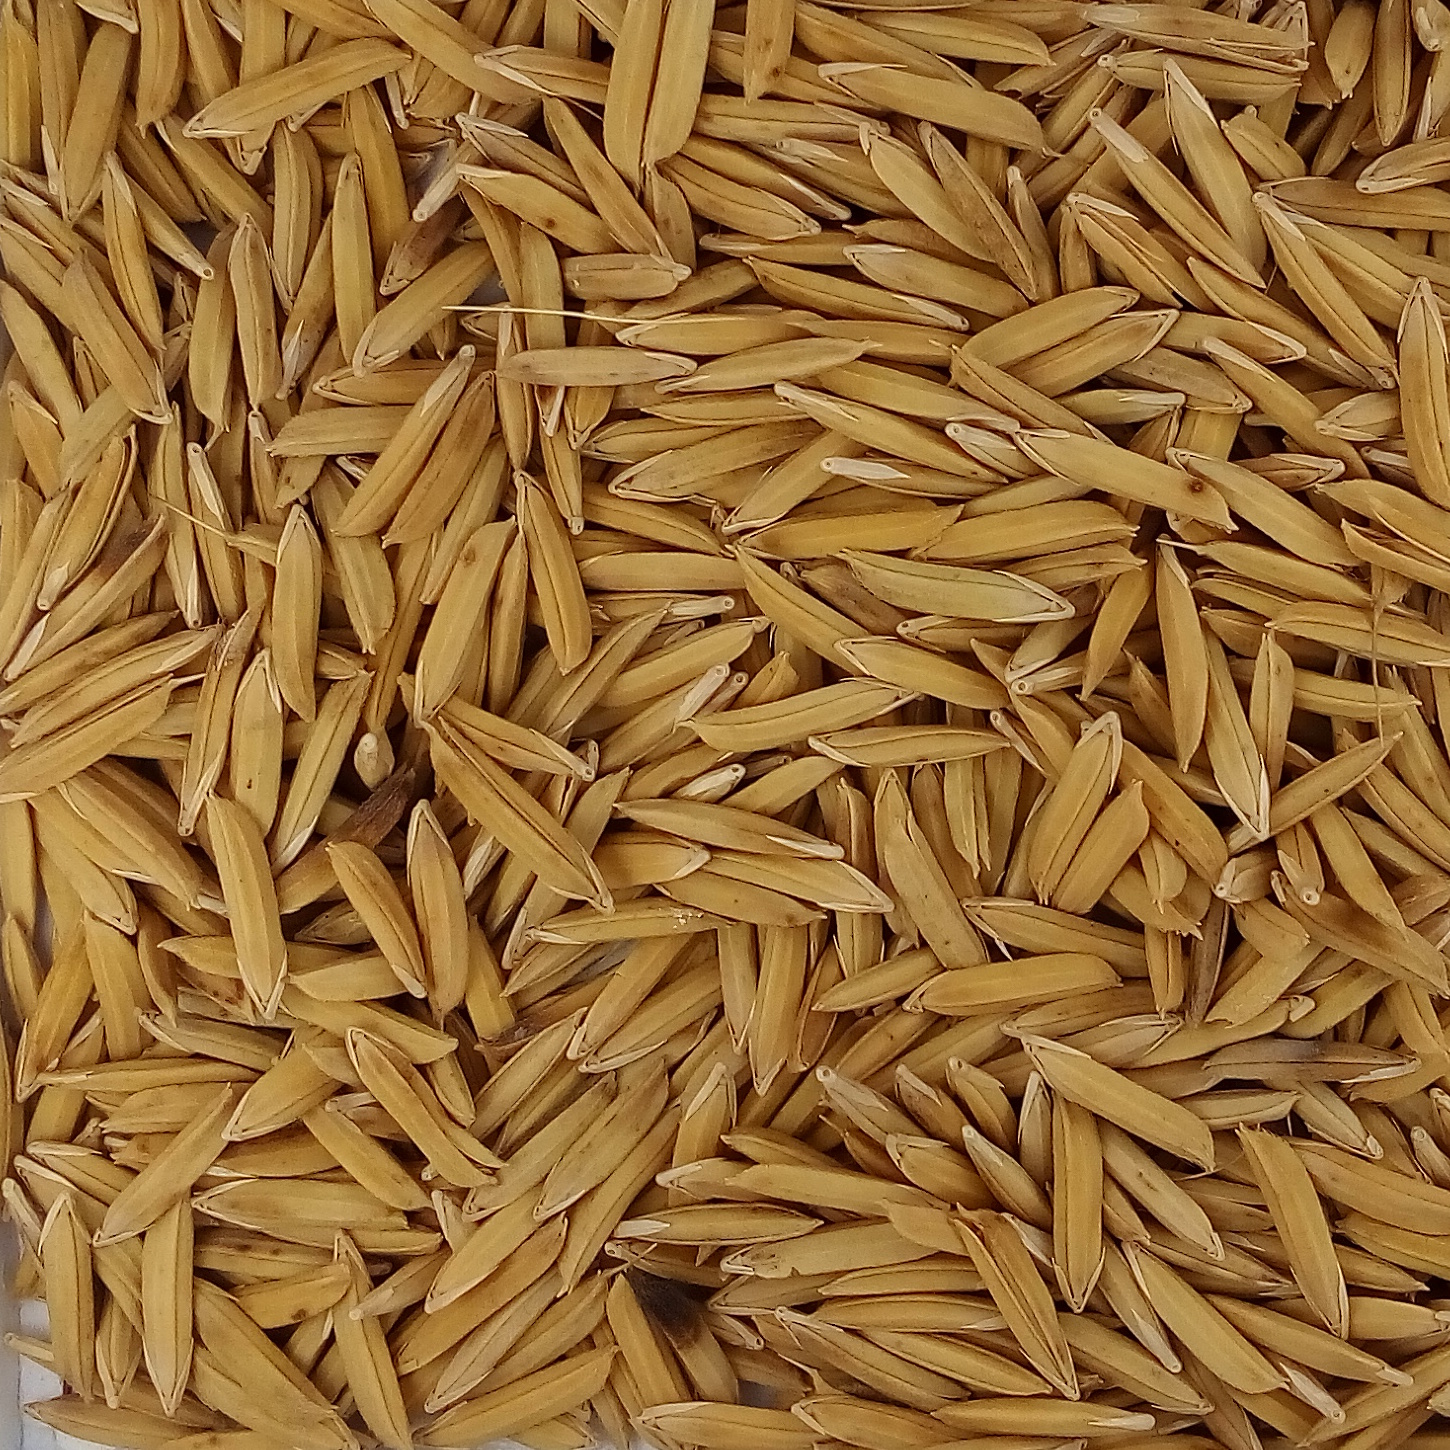
Rice seed variety: 1121